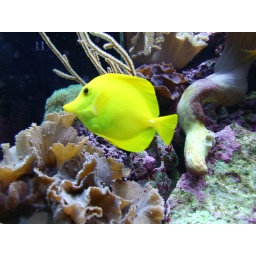
my brothers yellow tang, in his marine fish tank